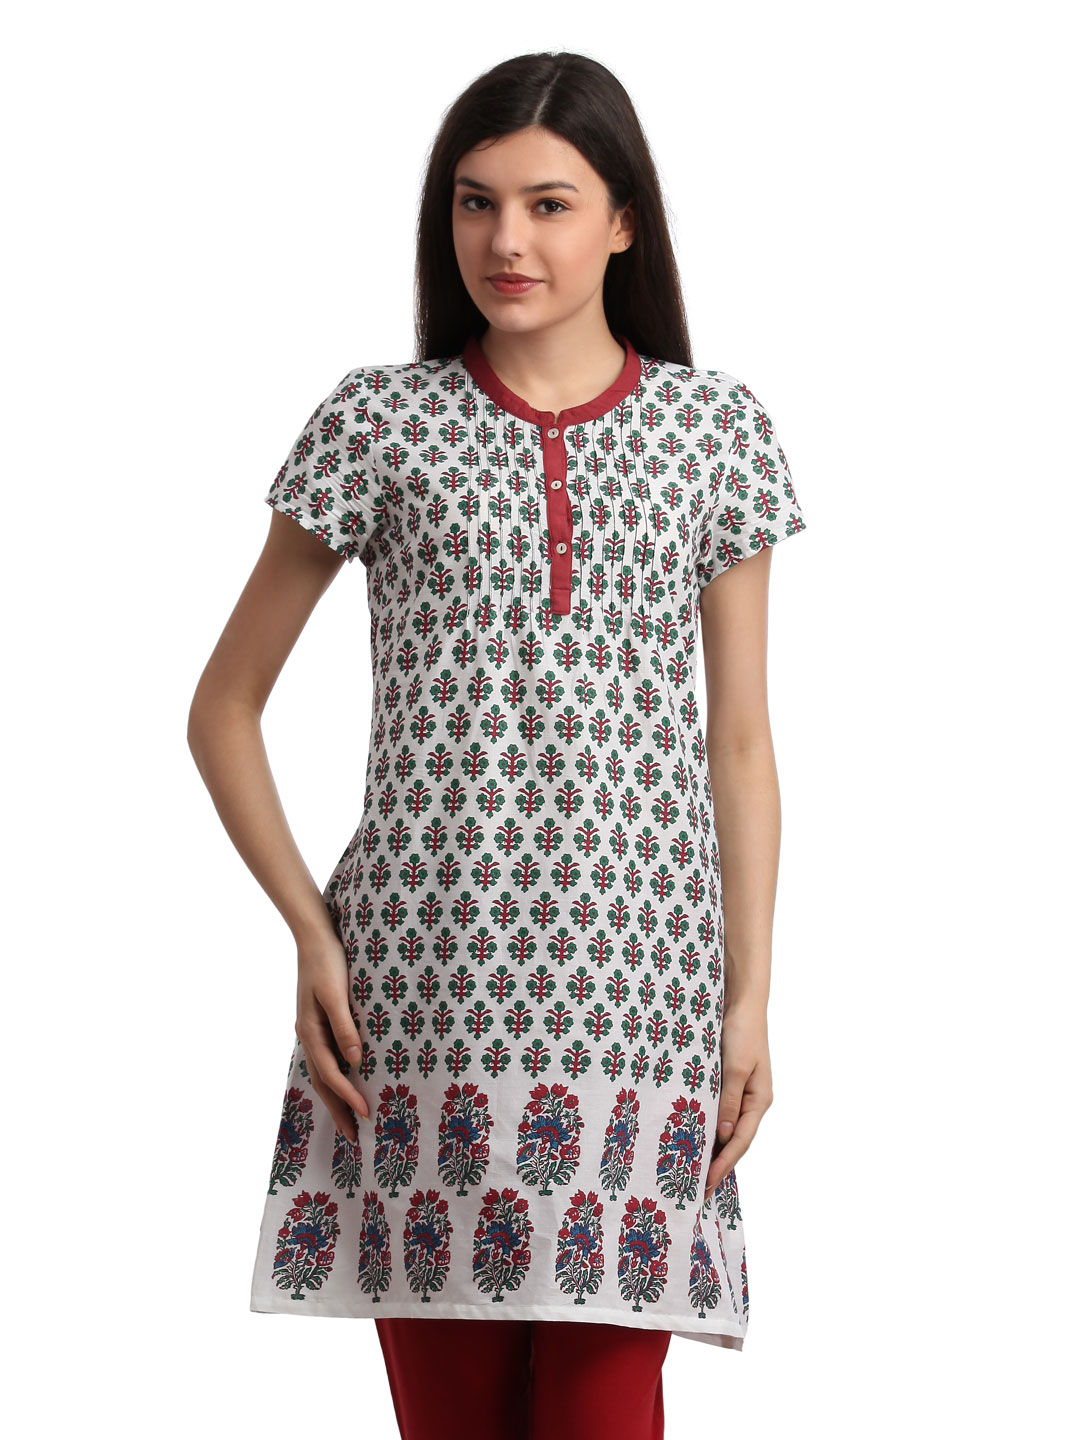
Aurelia Women Printed White Kurta
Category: Apparel / Topwear / Kurtas
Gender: Women
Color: White
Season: Summer 2012
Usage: Ethnic